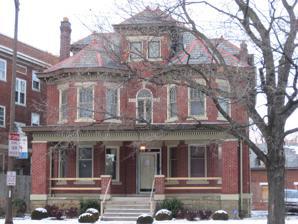
Building: Erwin W. Schueller House
Country: United States of America
Year built: 1909
Historic house in Ohio, United States United States historic place Erwin W. Schueller House U.S. National Register of Historic Places Interactive map highlighting the building's location Location 904 E. Broad St. , Columbus, Ohio Coordinates 39°57′55″N 82°58′37″W / 39.965243°N 82.976807°W / 39.965243; -82.976807 Built 1909 MPS East Broad Street MRA NRHP reference No. 86003406 Added to NRHP December 17, 1986 The Erwin W. Schueller House is a historic house in Columbus, Ohio , United States. The house was built in 1909 and was listed on the National Register of Historic Places in 1986. The Erwin W. Schueller House was built at a time when East Broad Street was a tree-lined avenue featuring the most ornate houses in Columbus; the house reflects the character of the area at the time. The building is also part of the 18th & E. Broad Historic District on the Columbus Register of Historic Properties , added to the register in 1988. The house was home to physician Erwin W. Schueller from its completion until 1924. His wife continued living in the home until the 1940s, after which the building was converted for office use. See also National Register of Historic Places listings in Columbus, Ohio References